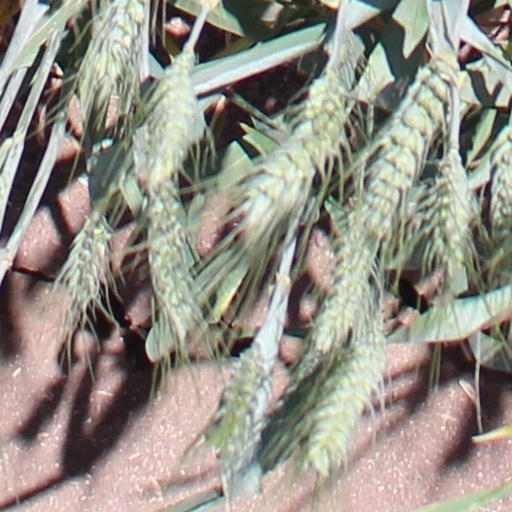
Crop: wheat